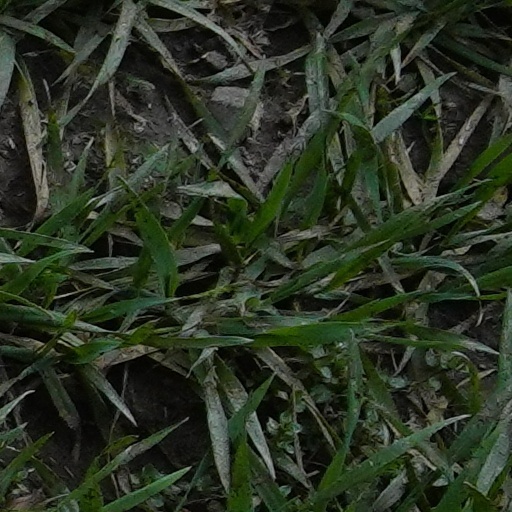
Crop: wheat